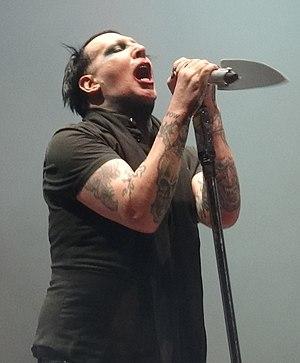
Marilyn Manson [ˈmɛəɹɪlɪn ˈmænsən], de son vrai nom Brian Hugh Warner [ˈbɹaɪən hjuː wɔɹnɚ], né le 5 janvier 1969 à Canton dans l'Ohio, est un musicien, chanteur rock, peintre, poète, acteur et plasticien américain. Il est mondialement connu pour être le leader du groupe de metal industriel Marilyn Manson, portant son nom. Son nom de scène est une référence à l'actrice Marilyn Monroe et au gourou Charles Manson.